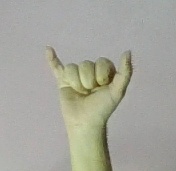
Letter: ya